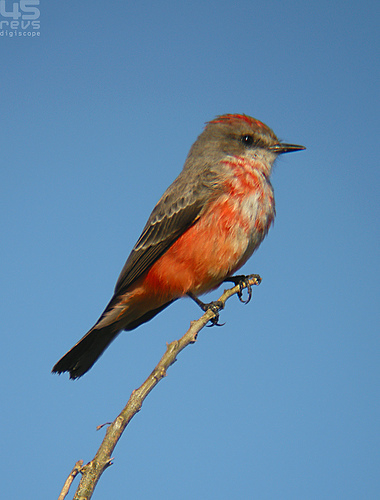
this is a bird with a red side and belly and black wings.
this is a bird with a pink belly and a grey back and head.
a grey bird with red speckles all the way from its belly to its head.
the bird has a fiery orange belly, with a mottled grey breast and brown wings and nape.
a small bird with a round head, with red at the crown and belly and brown wings and head.
a small bird with a large head, orange abdomen and crown.
a small beautiful bird is brown colored on its dorsal side, but it is has beautiful red patches on its white breast and belly, and has red sides and its crown.
this particular bird has a belly that is red and has gray spots on it
this bird has a red crown and flank as well as a black pointed bill and black tarsus.
a small brown bird, with dark green primaries, and a sharp bill.
Species: Vermilion Flycatcher